Piping and plumbing fitting

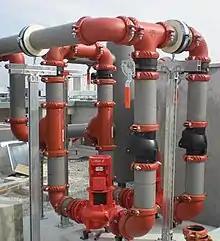
Mechanical sleeve clamps

Flared connectors should not be confused with compression connectors, which are generally not interchangeable. Lacking a compression ring, they use a tapered conical shaped connection instead. A specialized flaring tool is used to enlarge tubing into a 45º tapered bell shape matching the projecting shape of the flare fitting. The flare nut, which had previously been installed over the tubing, is then tightened over the fitting to force the tapered surfaces tightly together. Flare connectors are typically brass or plastic, but stainless steel or other materials may be used.